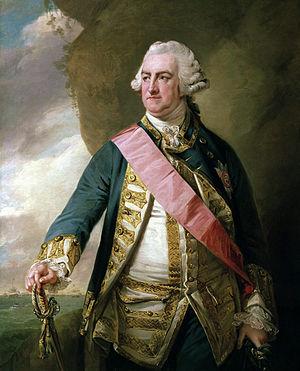
Portrait de l'amiral britannique Edward Hawke (1710-1781).
La bataille des Cardinaux, connue sous le nom de Battle of Quiberon Bay par les Britanniques, est une bataille navale ayant opposé les flottes française et britannique pendant la guerre de Sept Ans. Elle a lieu le 20 novembre 1759 et se déroule dans un triangle de sept milles marins formé par les îles d'Hœdic et Dumet et la pointe du Croisic, au large de la Bretagne.
Le Soleil-Royal est un navire de guerre français en service de 1750 à 1759. C'est un vaisseau de ligne de deuxième rang à deux ponts portant 80 canons, le troisième du nom dans la Marine royale française. Il est mis en chantier pendant la vague de construction qui sépare la fin de la guerre de Succession d'Autriche du début de la guerre de Sept Ans.
Edward Hawke, né le 21 février 1705, à Londres et mort le 17 octobre 1781, à Sunbury, Middlesex, 1ᵉʳ baron Hawke, était un amiral de la Royal Navy pendant la guerre de Sept Ans.
La crise des Malouines de 1770 est une crise diplomatique entre le royaume de Grande-Bretagne et l'Espagne au sujet de la possession des îles Malouines dans l'Atlantique Sud. Ces événements menacent de déclencher une guerre entre la Grande-Bretagne et l'Espagne. Les trois pays sont sur le point d'envoyer des flottes armées pour défendre leurs revendications de la souveraineté de ces îles arides mais stratégiquement importantes.